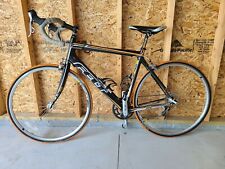
Vehicle type: Bikes